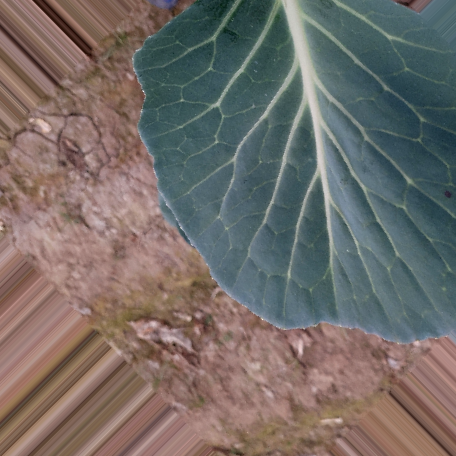
Label: Disease Free